Theatre Genesis

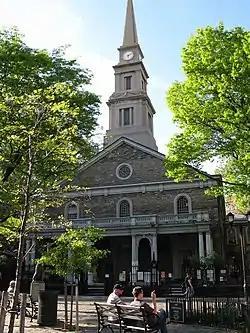
St Mark's Church - New York City

A young, progressive Episcopalian rector named Michael Allen came to St. Mark's in 1963 and opened the parish to everyone from the neighborhood. He did outreach to the many demographics and ethnicities in the East Village, which included artists, counterculturists, immigrants, and homeless people, among others. Allen aimed to fund arts and education initiatives in order to reflect the character of the neighborhood. Unlike Judson Church, in the West Village, the cultural programming at St. Mark's received minimal resistance from the church's older, wealthier, more conservative members.